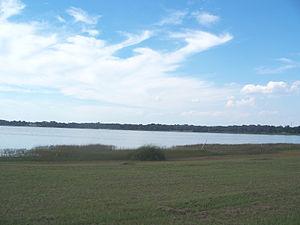
Silver Lake est une census-designated place située dans le comté de Lake, dans l’État de Floride, aux États-Unis. Sa population s’élevait à 1 879 habitants lors du recensement de 2010.